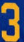
Number: 3